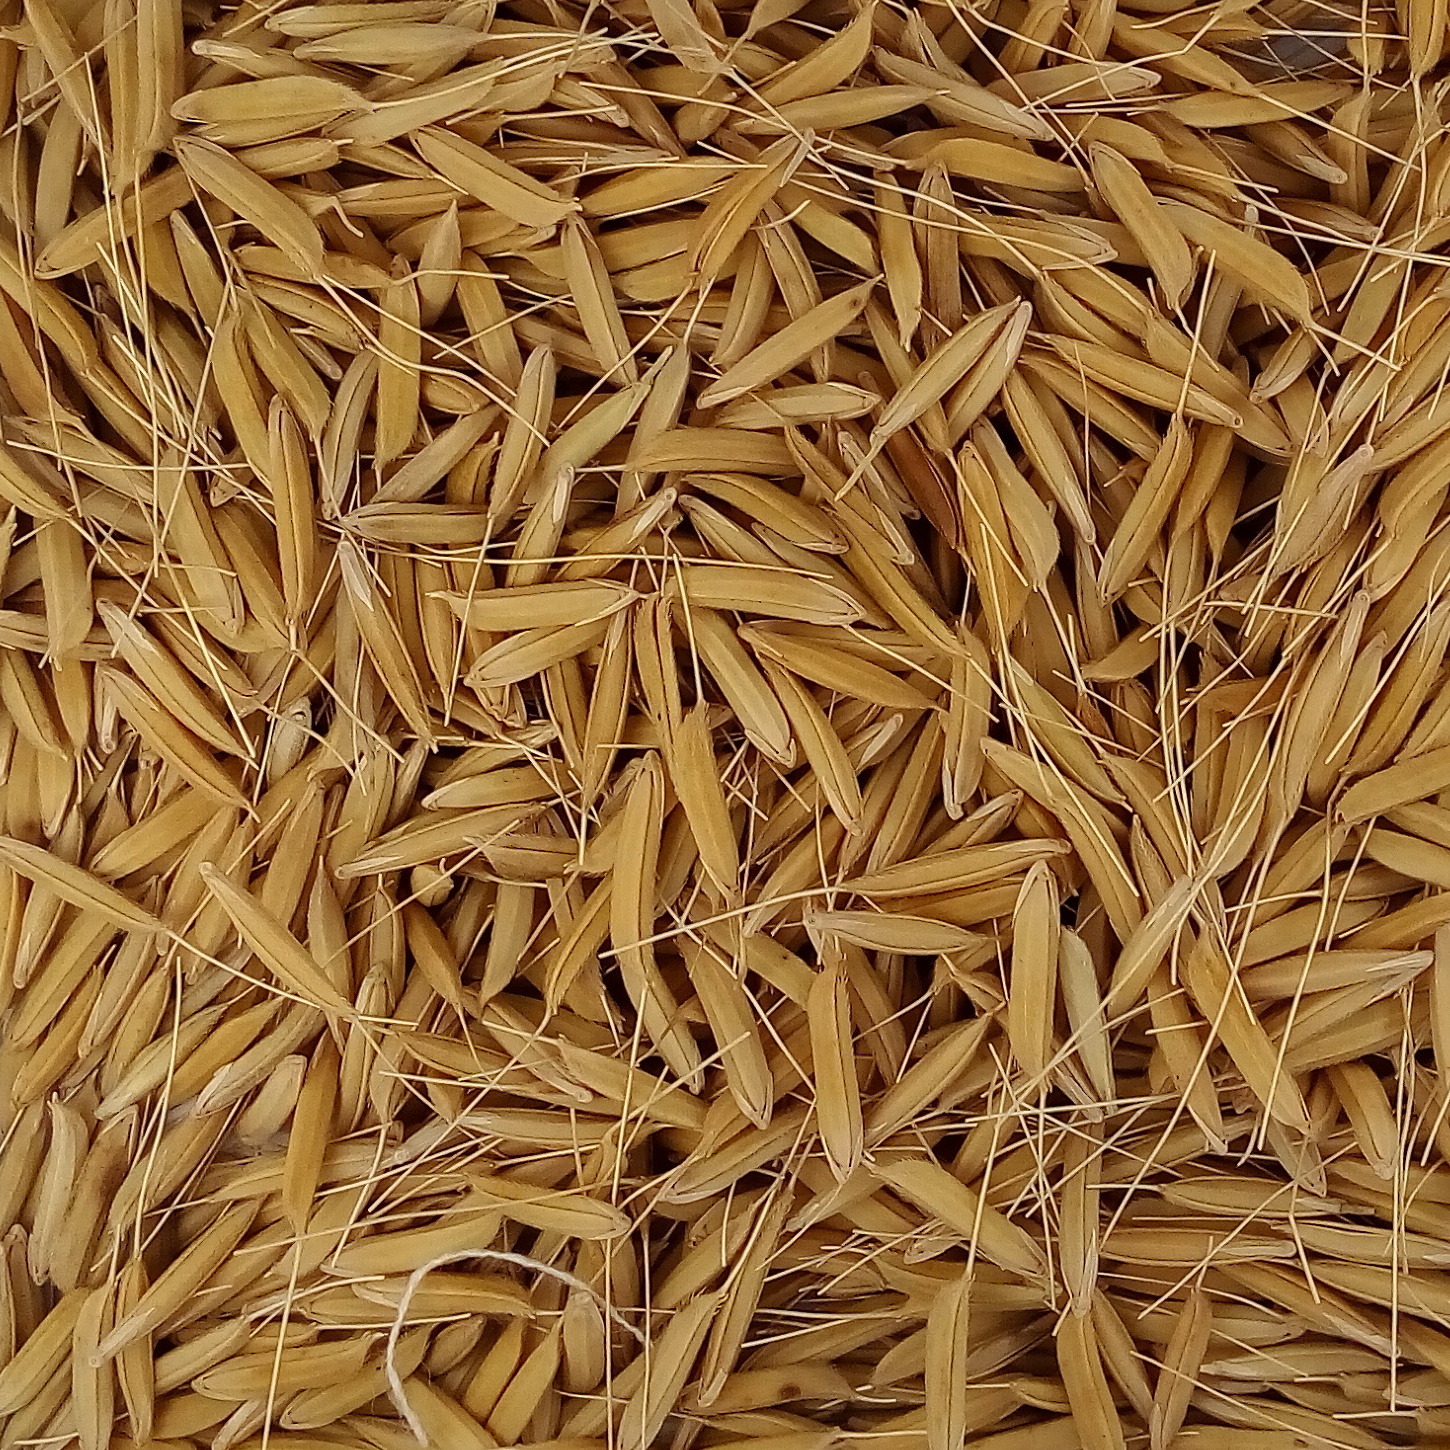
Rice seed variety: 1637